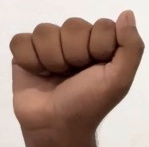
ASL sign: A